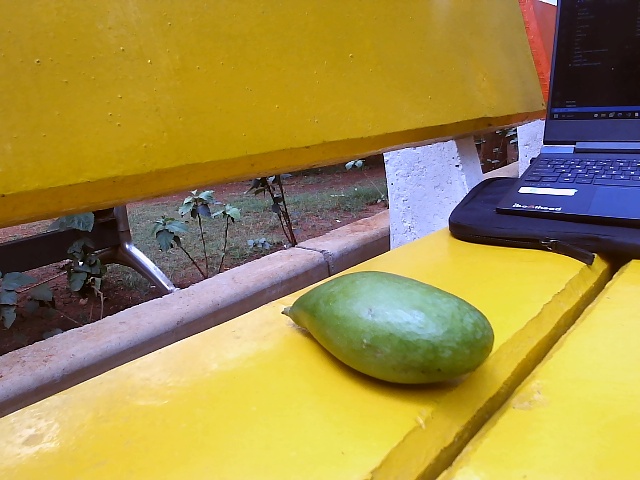
Label: Raw_Mango